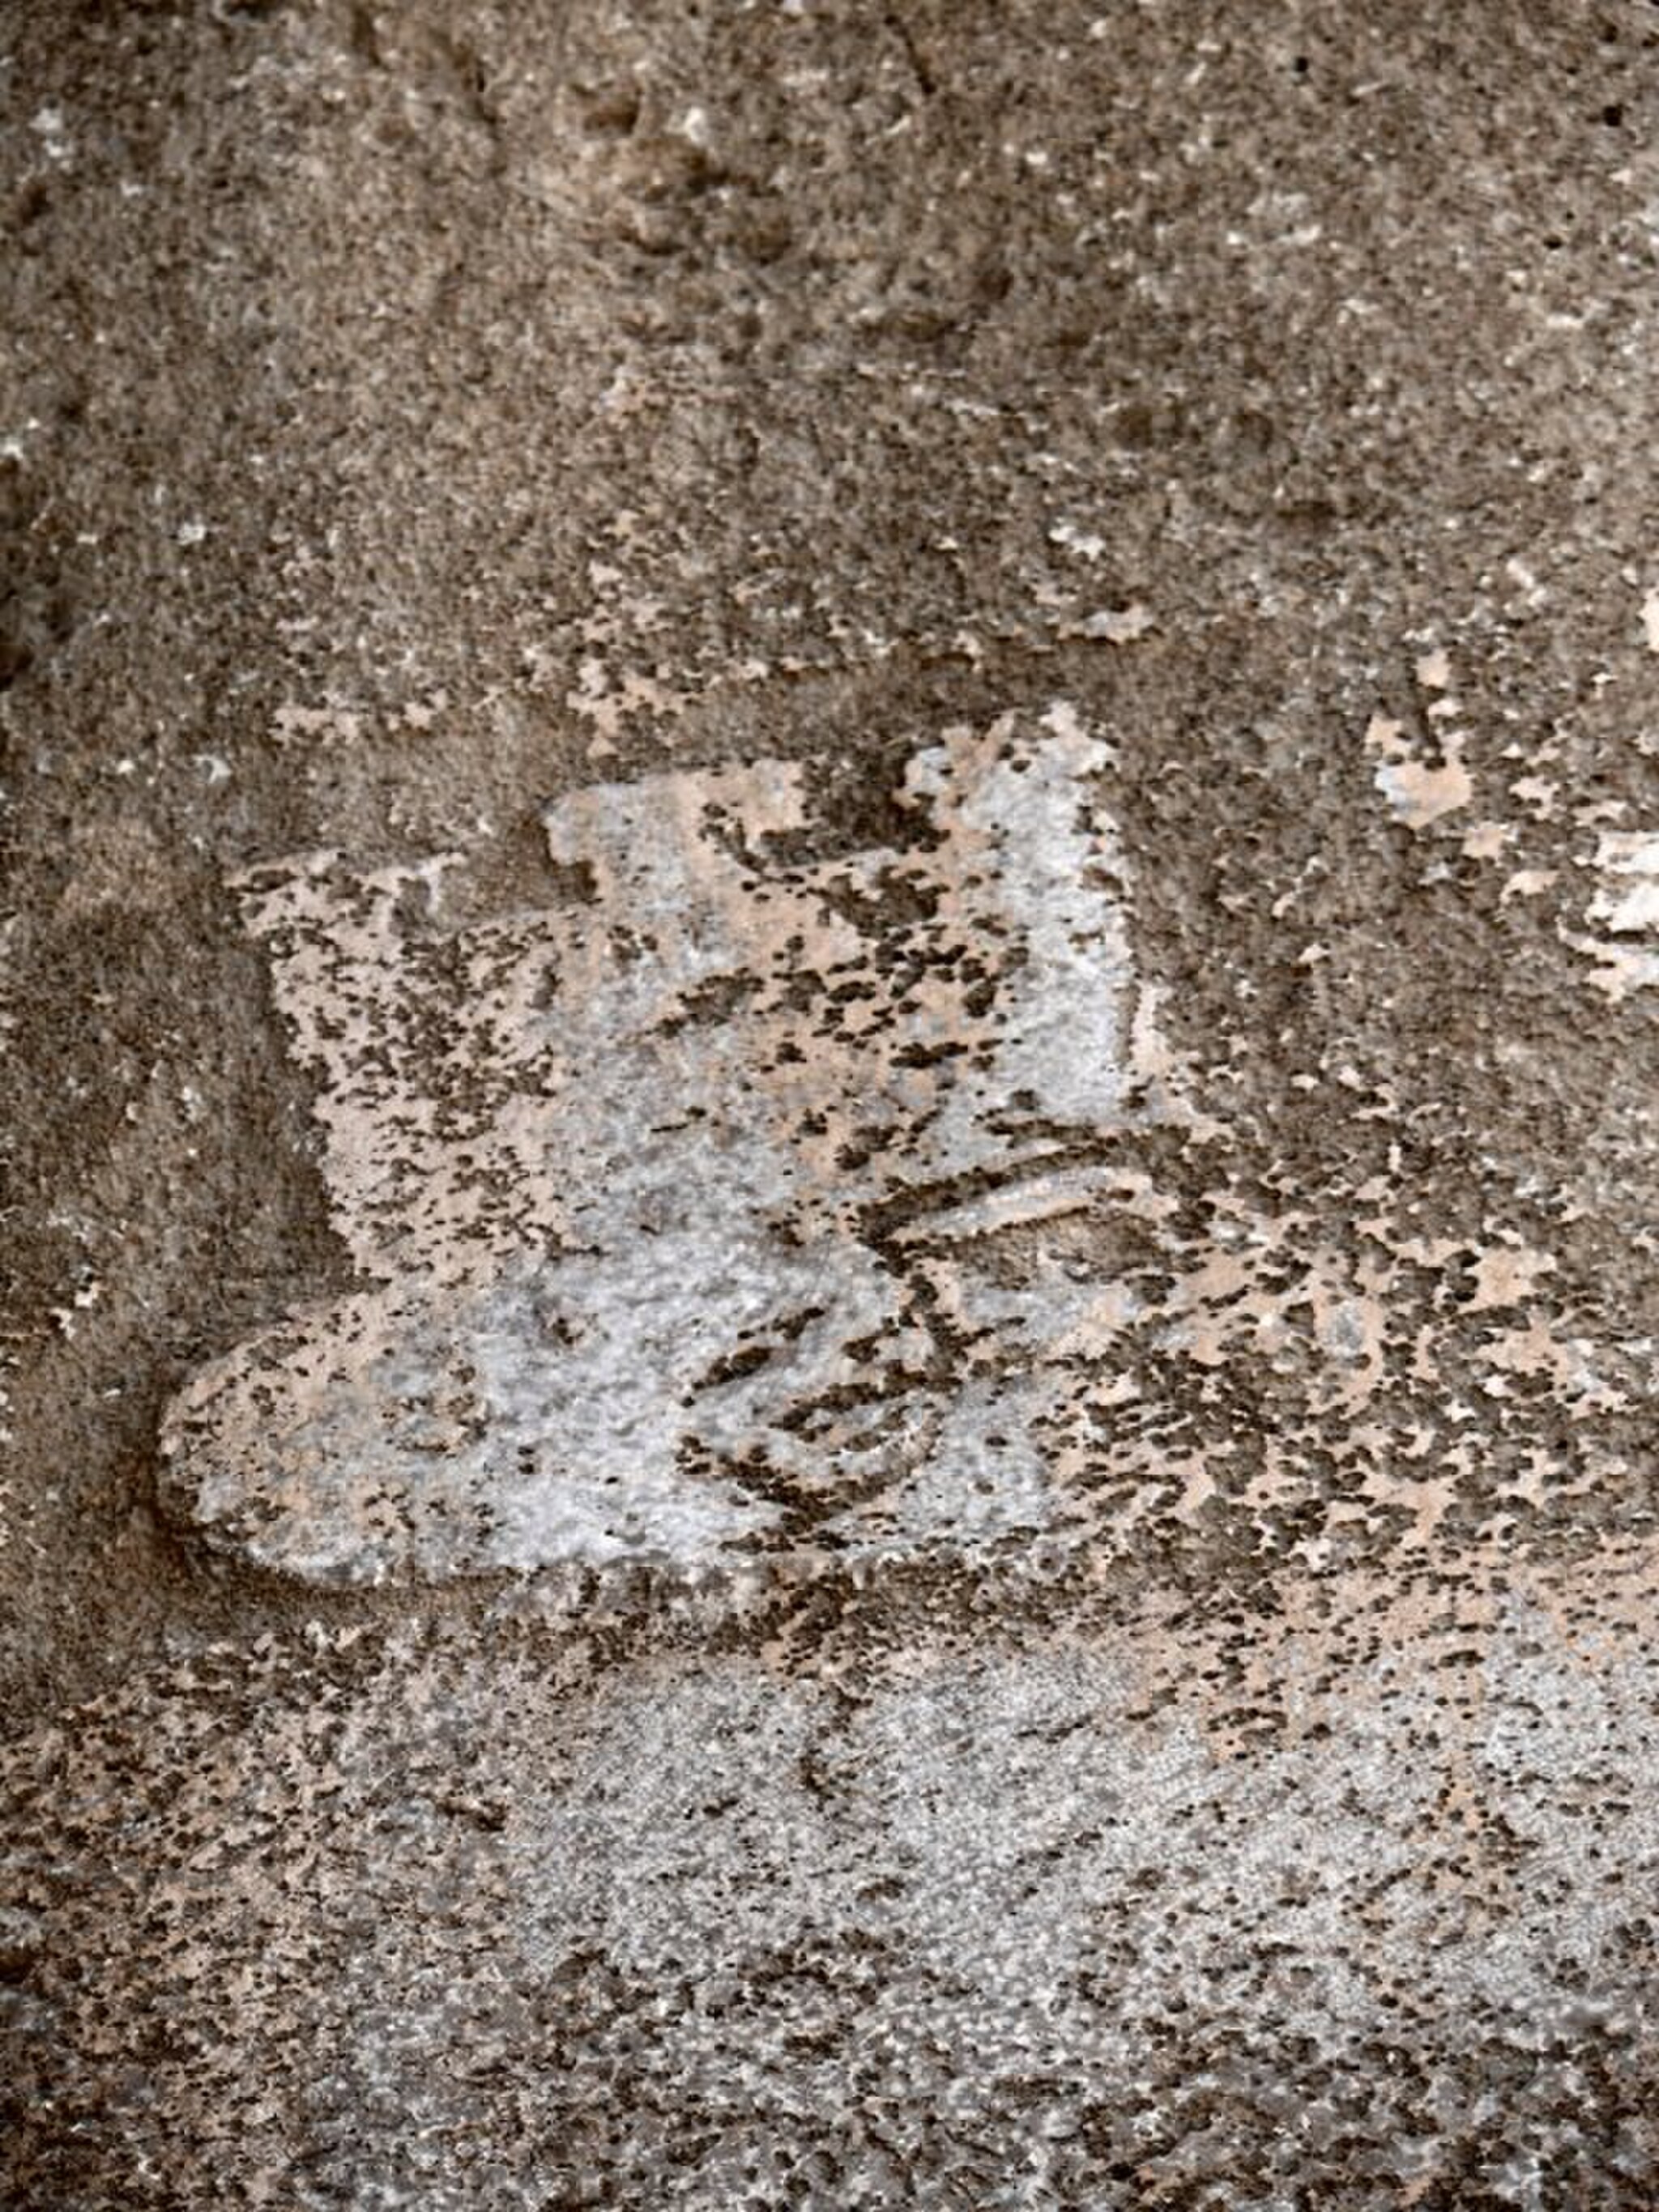
Title: Remnant of Elamite crowned head
Description: Crowned head, remnant of an Elamite rock relief erased by Sasanian king Bahram II’s rock relief Naqsh-e Rostam. Iran, City of Marvdasht, Province of Fars
Date: 2008-04
Categories: GFDL, CC-BY-SA-3.0,2.5,2.0,1.0, License migration redundant, Elamite relief in Naqsh-e Rustam, Self-published work